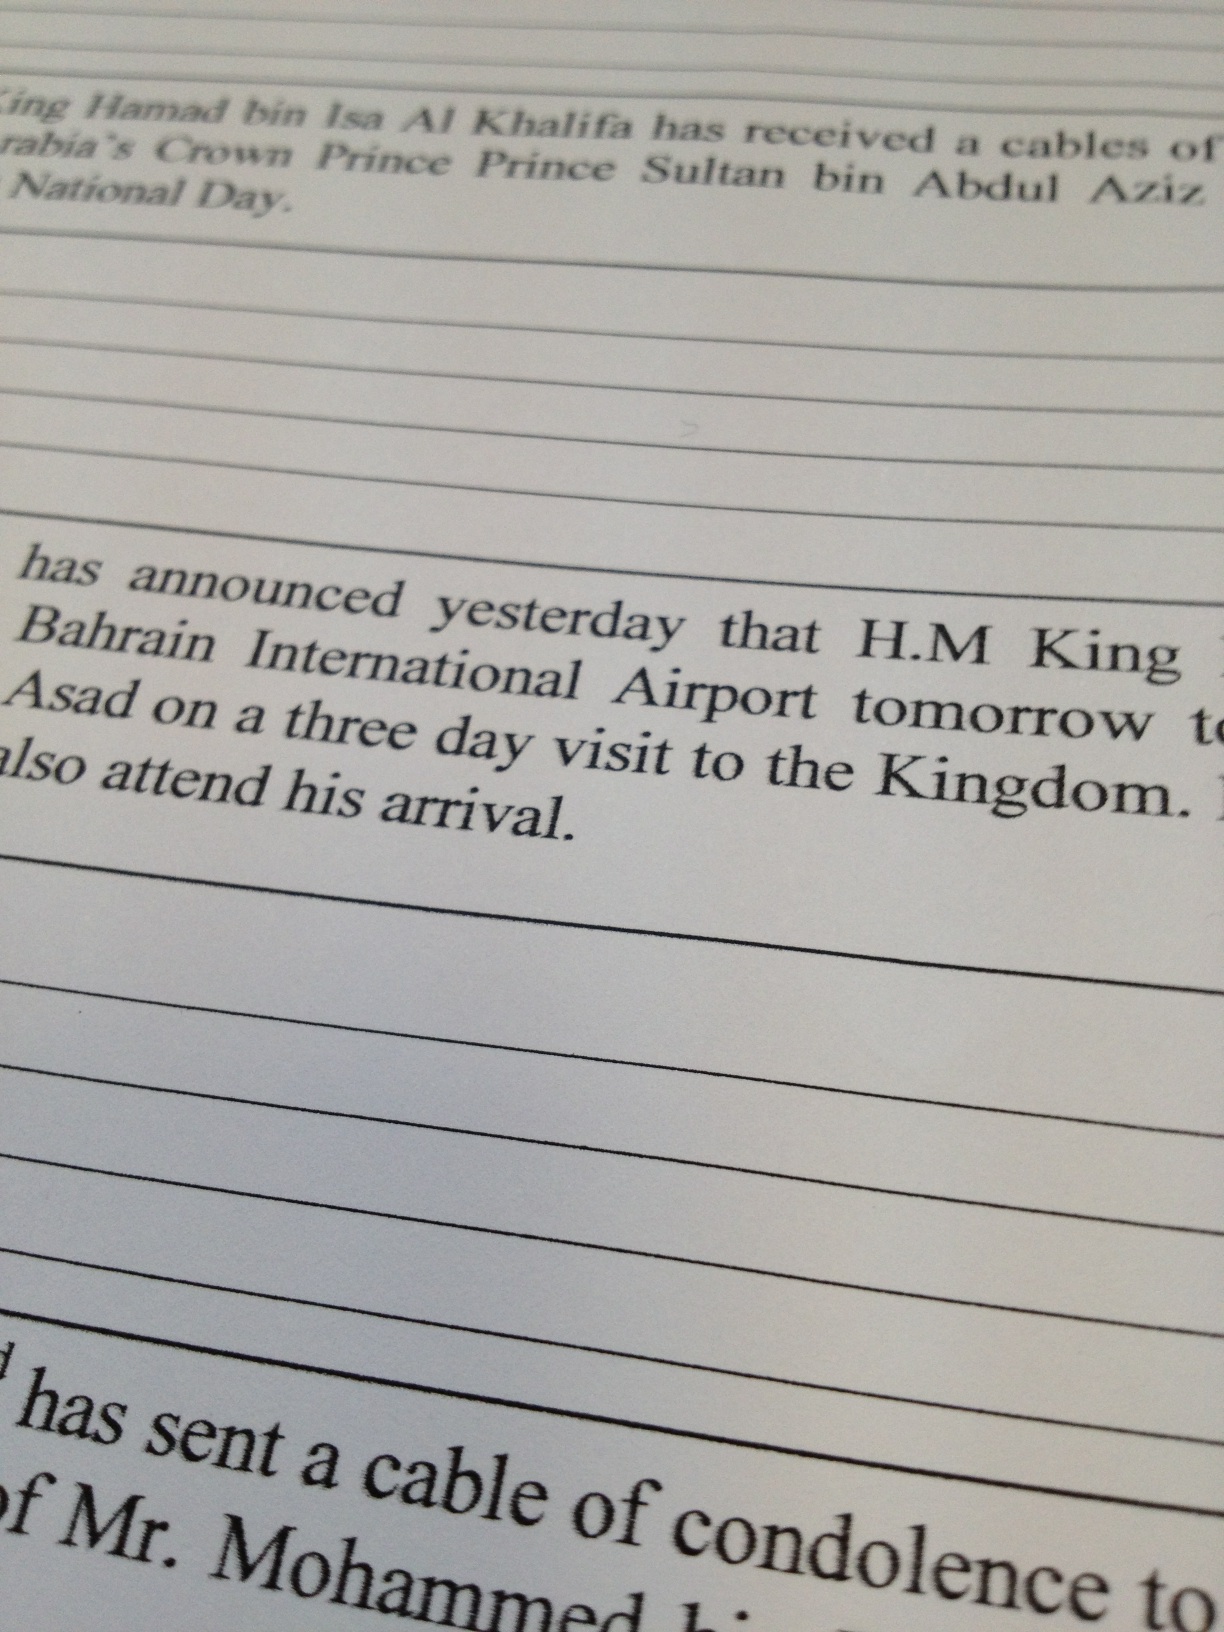Question: Read this paper.
Answer: unanswerable